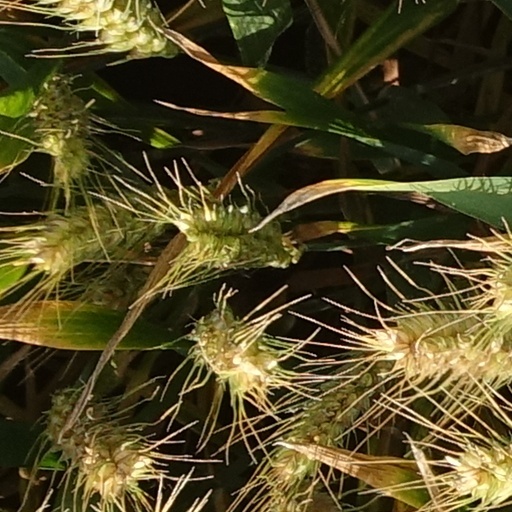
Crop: wheat